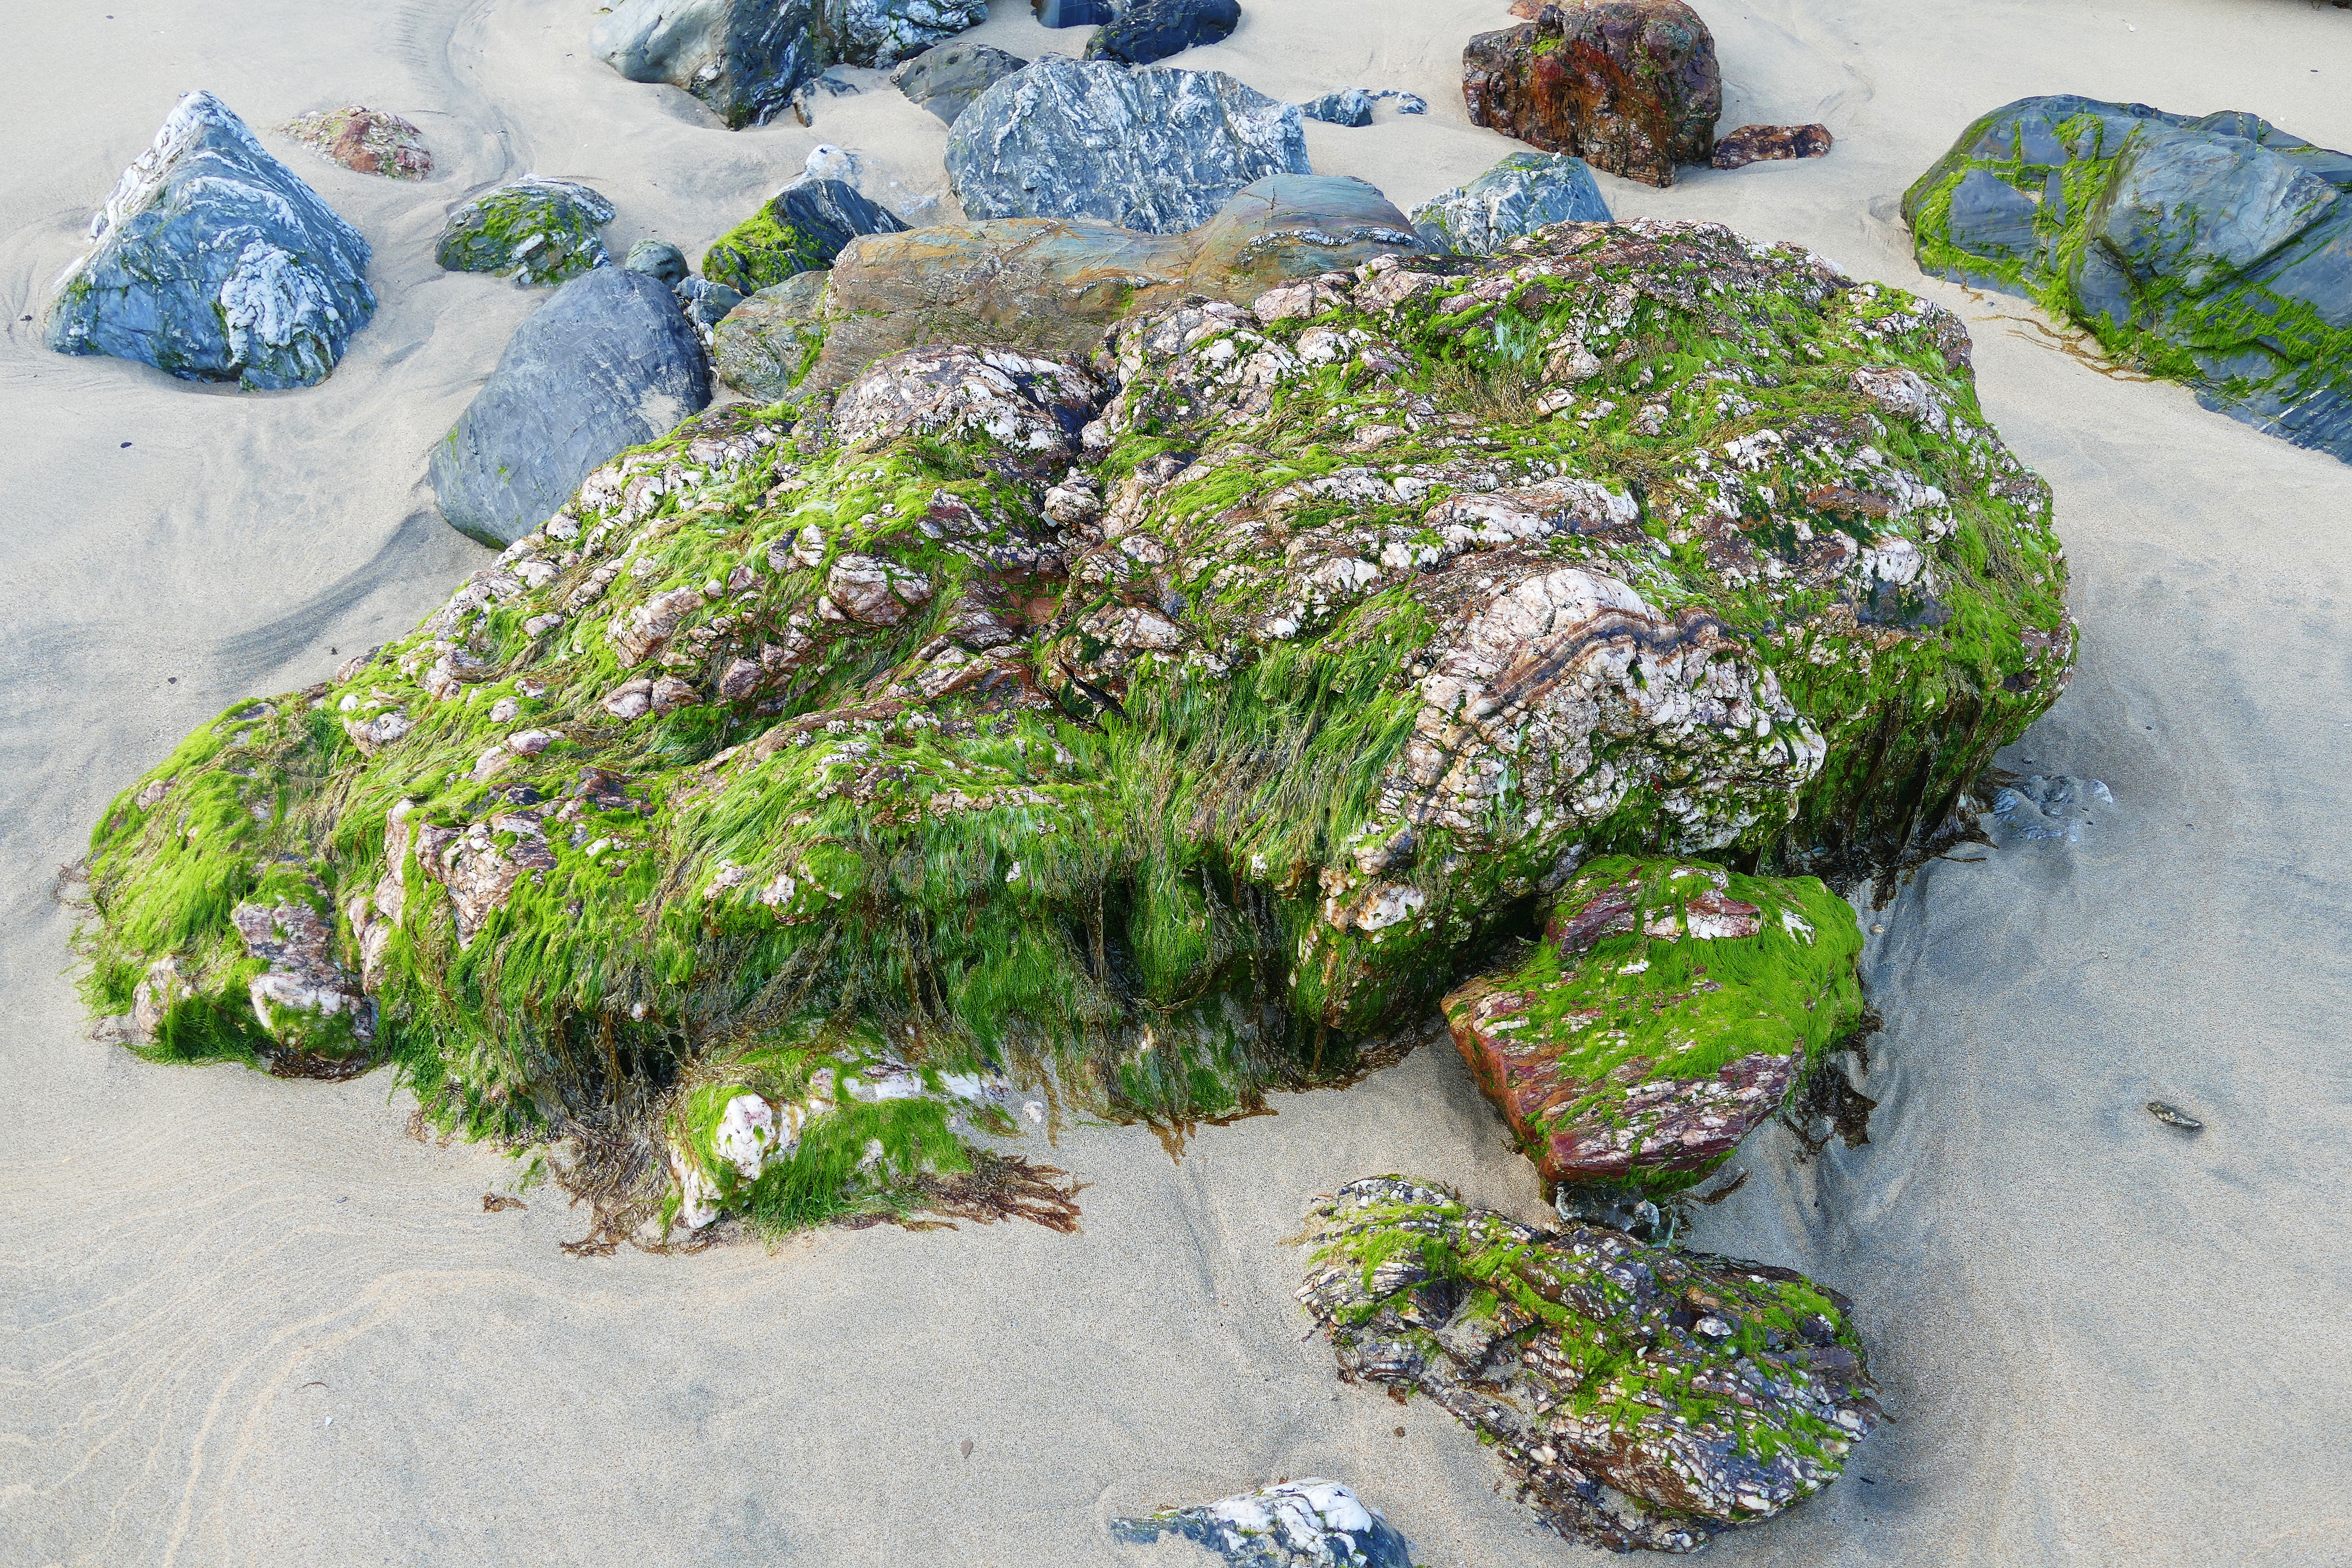
beach, sea, coast, water, nature, sand, rock, ocean, plant, shore, stone, summer, moss, seaside, pond, green, seaweed, botany, seashore, houseplant, algae, aquarium, ecosystem, beach sand